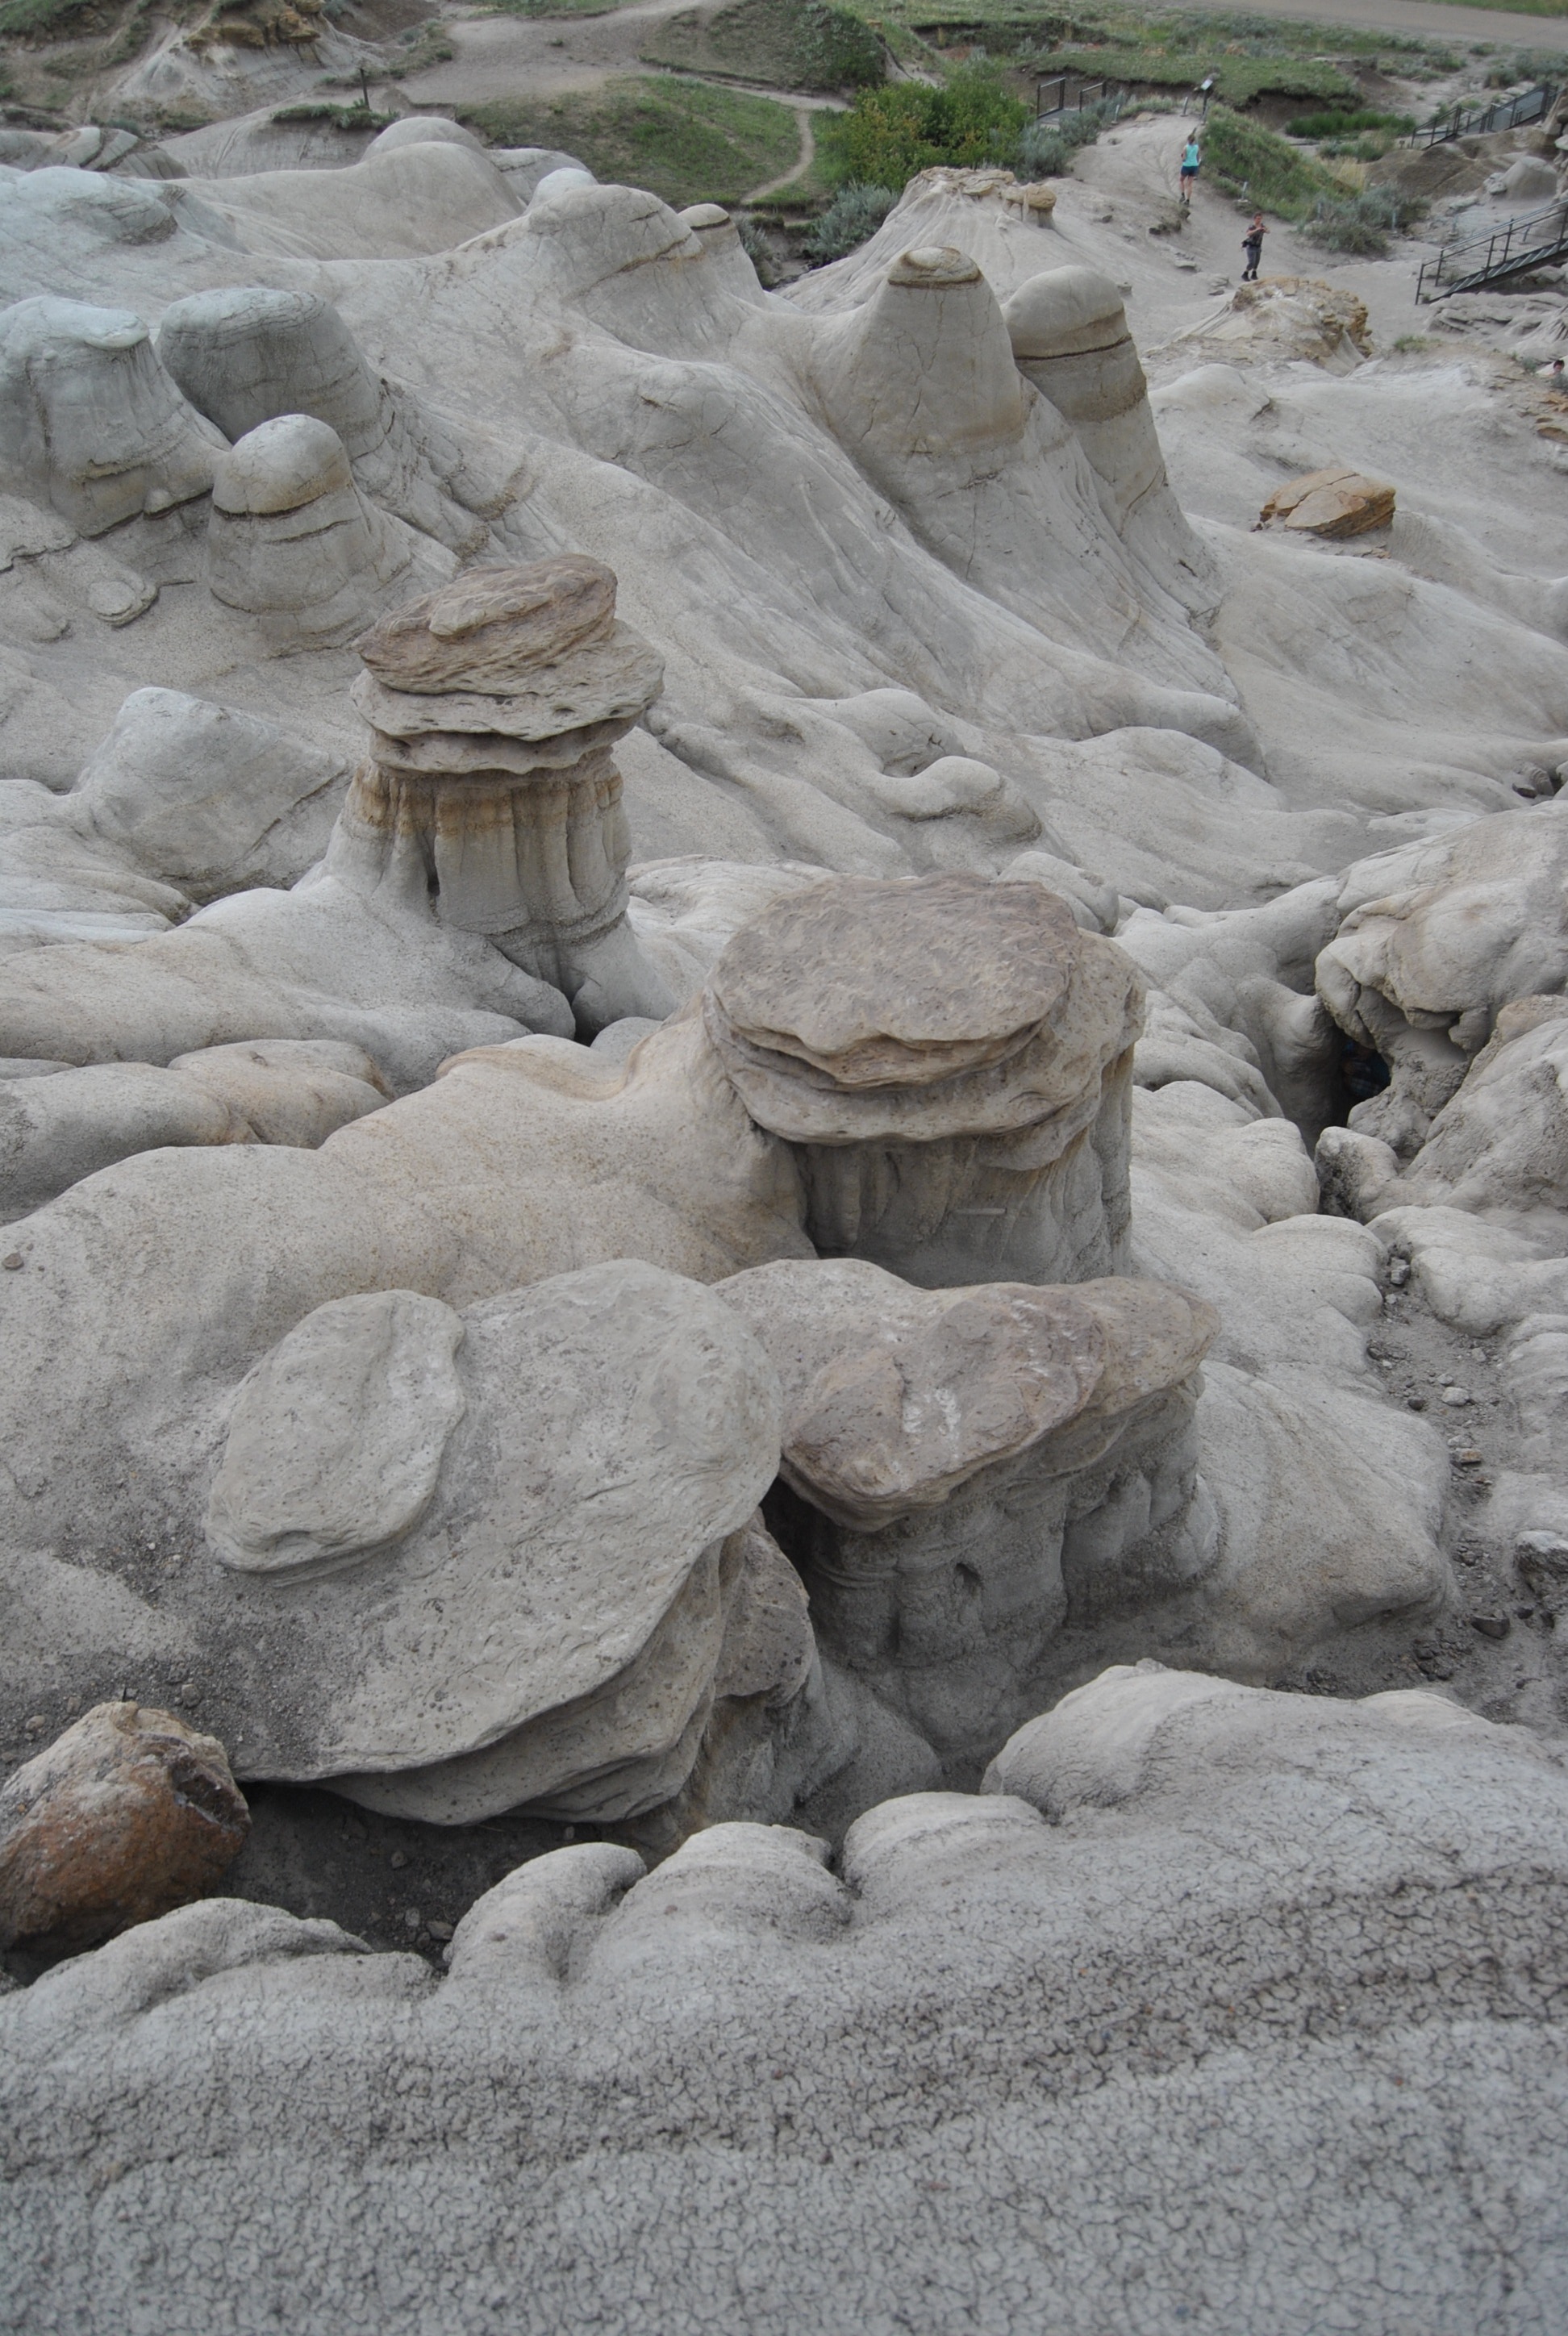
landscape, nature, rock, desert, sandstone, valley, travel, formation, material, erosion, geology, canada, badlands, boulder, hoodoo, alberta, drumheller, wadi, ancient history